1976 Friuli earthquake

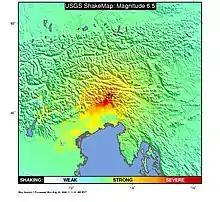
USGS ShakeMap showing the intensity of the 1976 Friuli earthquake

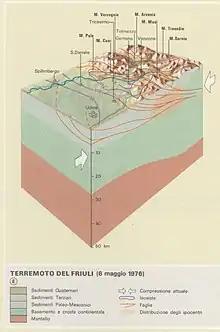
3D diagram of the geology of the affected area, showing the main geological layers, thrust faults, hypocentral area and the location of isoseismal lines

The Italian Government nominated Chamber of Deputies member Giuseppe Zamberletti as coordinator of aid efforts on behalf of the regional administration. The national funds were assigned to the reconstruction of the damaged buildings by Zamberletti and the regional council of Friuli-Venezia Giulia. From September to December 1976 all the earthquake victims were accommodated into prefabricated buildings, in order to better cope with the winter. Many local inhabitants lived in the Government supplied trailers for many years while homes were rebuilt. After Zamberletti's mandate the regional government of Friuli-Venezia Giulia was able to completely rebuild many towns, thanks to an accurate resource management, however some towns took over a decade to fully recover. Nowadays, many years after the tragedy, the State's intervention, the earthquake management and reconstruction in Friuli-Venezia Giulia are seen as a great example of efficiency and reliability.